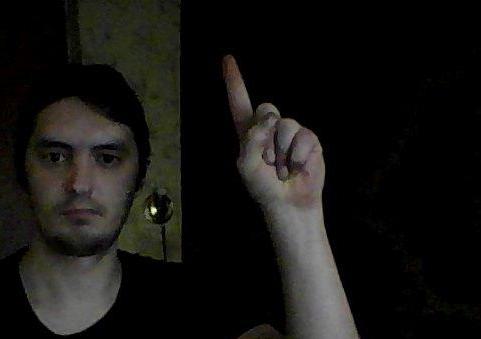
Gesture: one